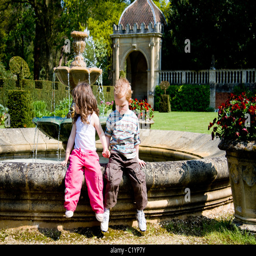
kids playing at the park